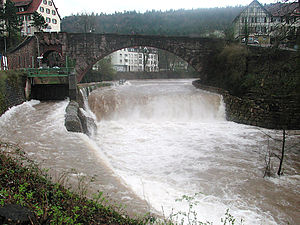
Nagold (flod)
Nagold ved Dillweißenstein med Bogenbrücke i baggrunden
Nagold er en 90 kilometer lang flod i den tyske delstat Baden-Württemberg. Den har sit udspring i det nordlige Schwarzwald og munder i byen Pforzheims centrum ud i Enz.